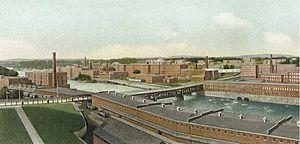
L'Amoskeag Manufacturing Company était une immense manufacture textile située à Manchester dans le New Hampshire aux États-Unis. Créée en 1831 et fermée la veille de noël en 1935, elle était le plus grand centre de production de toiles en coton et de denim du continent américain. Son déclin est notamment dû à la concurrence dans le premier quart du XXᵉ siècle par les filatures du sud telle que celles de la famille Cone.
L'Histoire du New Hampshire se confond tout d'abord avec celle de la colonie de la baie du Massachusetts, basée à Boston, avant qu'une Province du New Hampshire spécifique soit fondée en 1660. Elle participe au siècle suivant à l'Histoire du Vermont, en distribuant des terres aux colons dans l'arrière-pays.